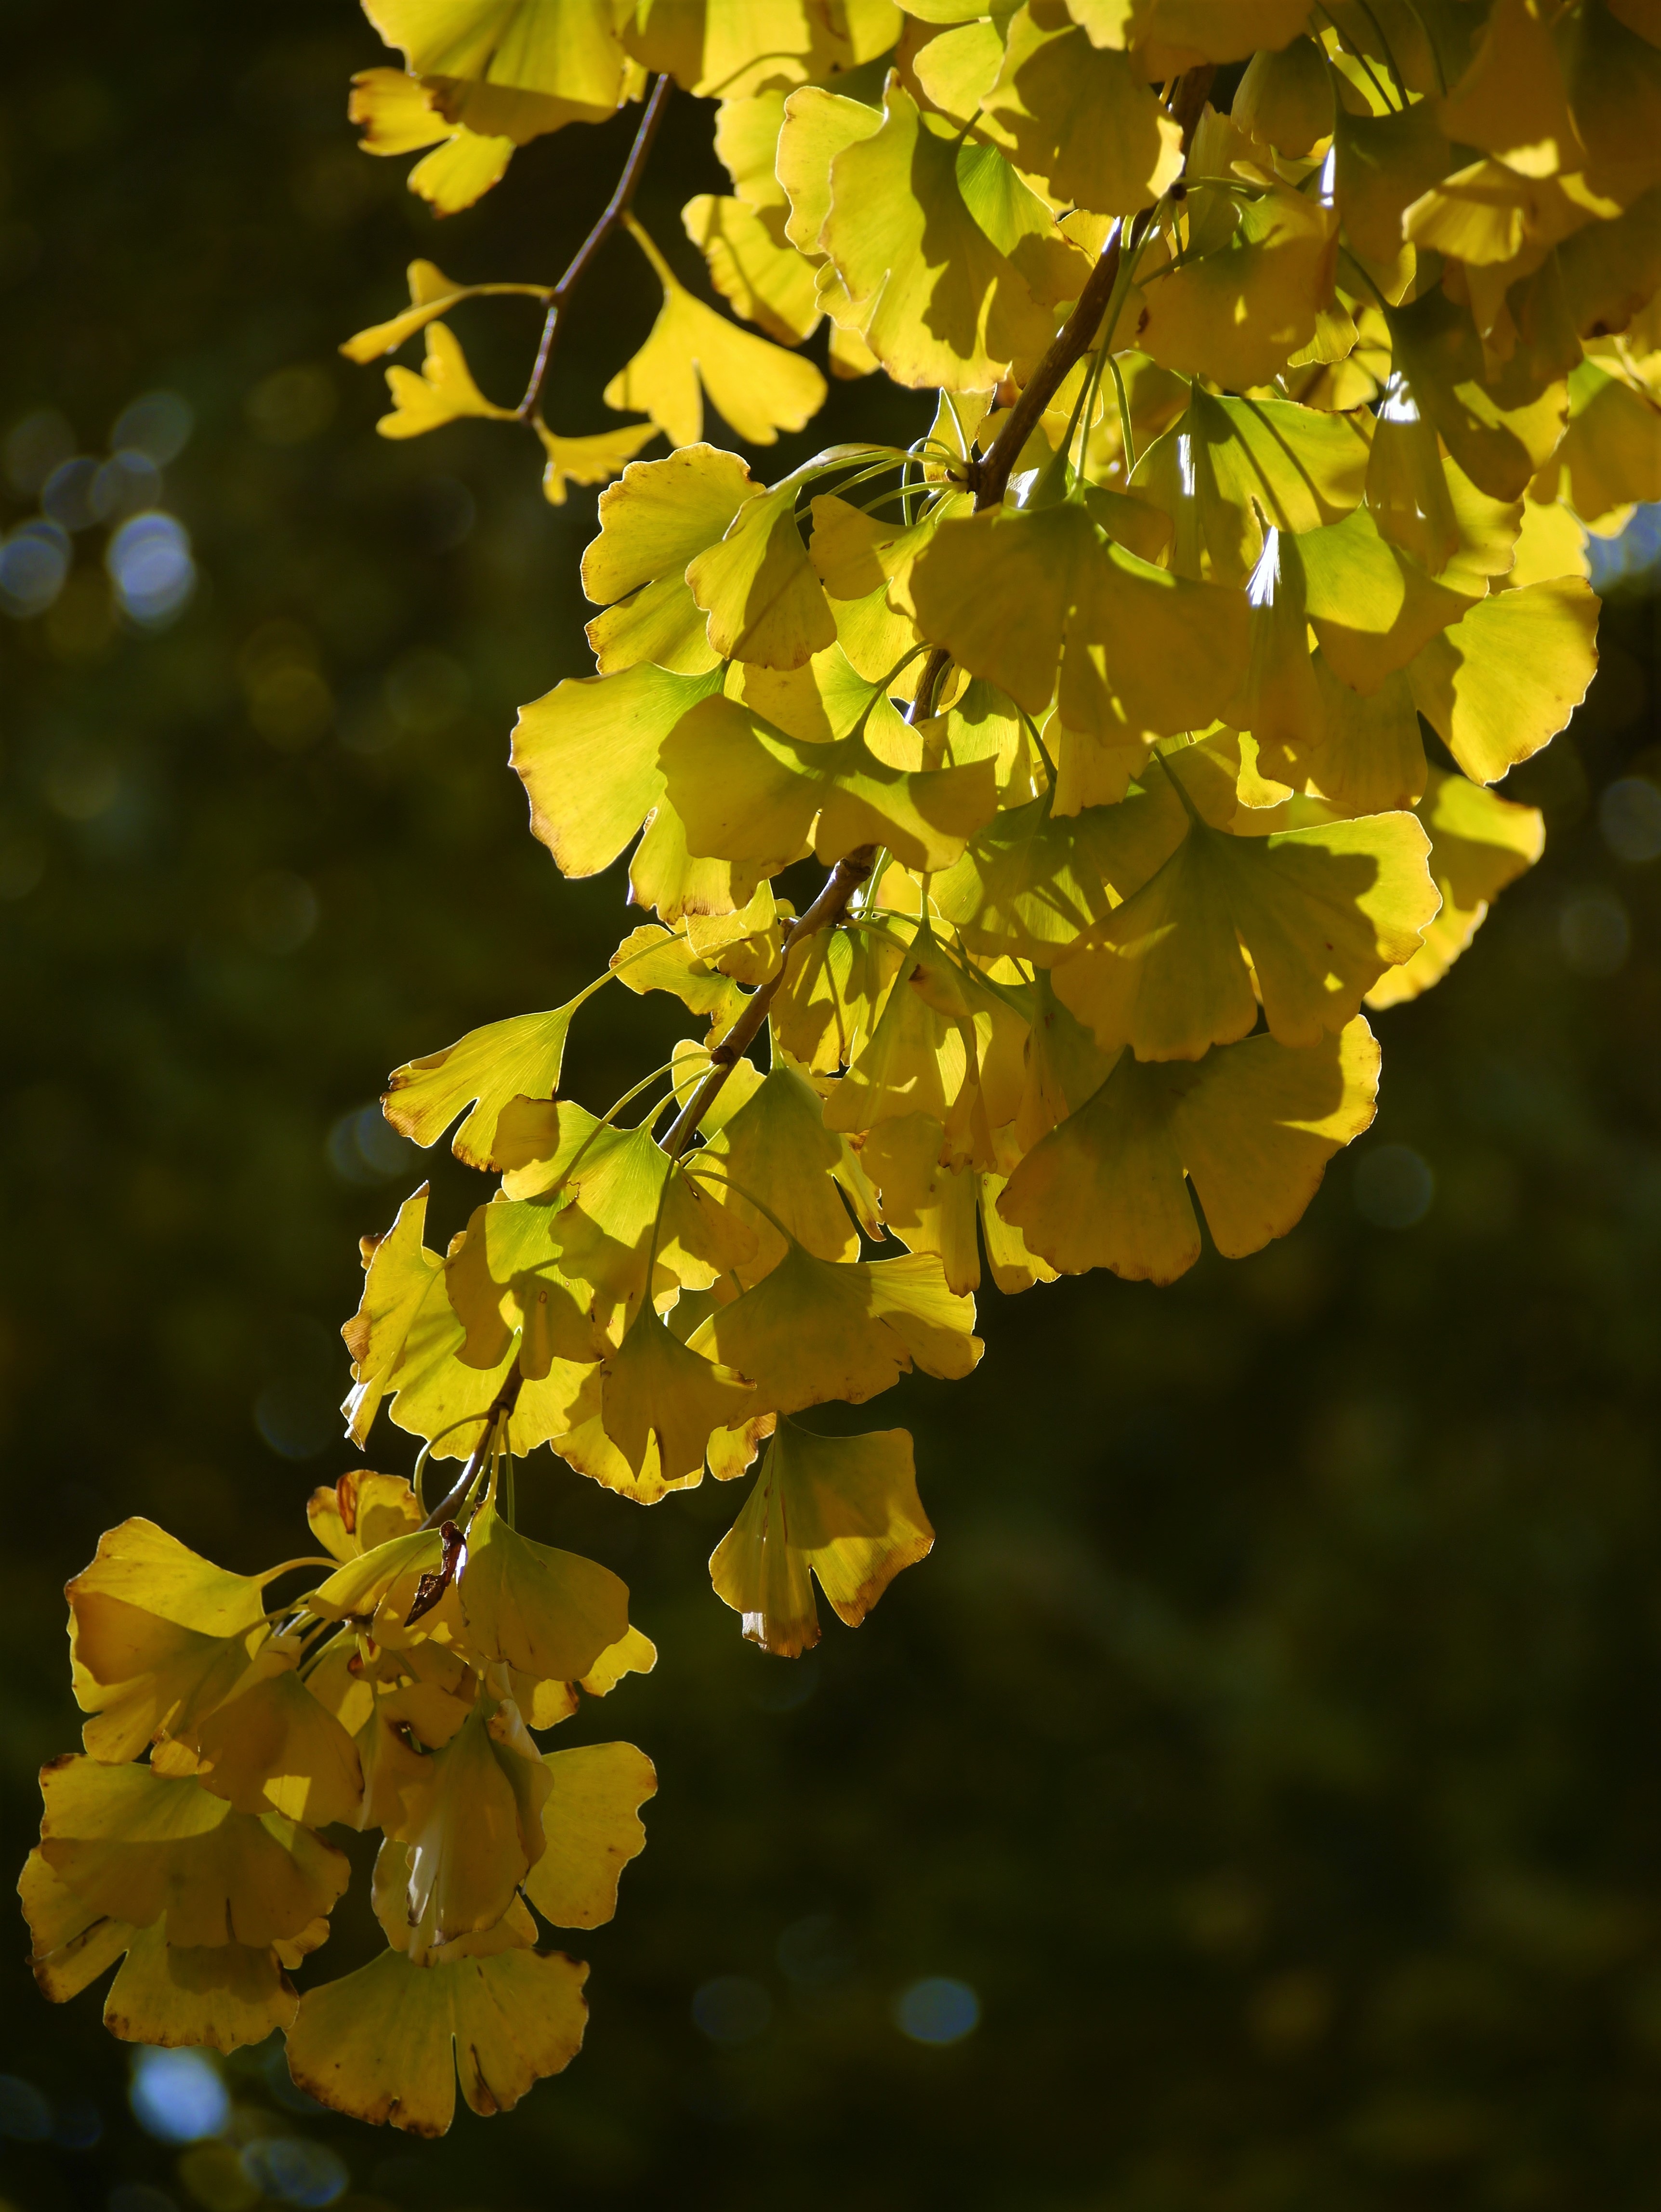
tree, branch, blossom, plant, sunlight, leaf, flower, green, red, produce, autumn, botany, yellow, japan, flora, season, vein, shrub, deciduous, ginkgo, yellow leaves, otsu park, yokosuka, kanagawa japan, huang, gingko tree, macro photography, late autumn, flowering plant, maidenhair tree, plant stem, woody plant, land plant